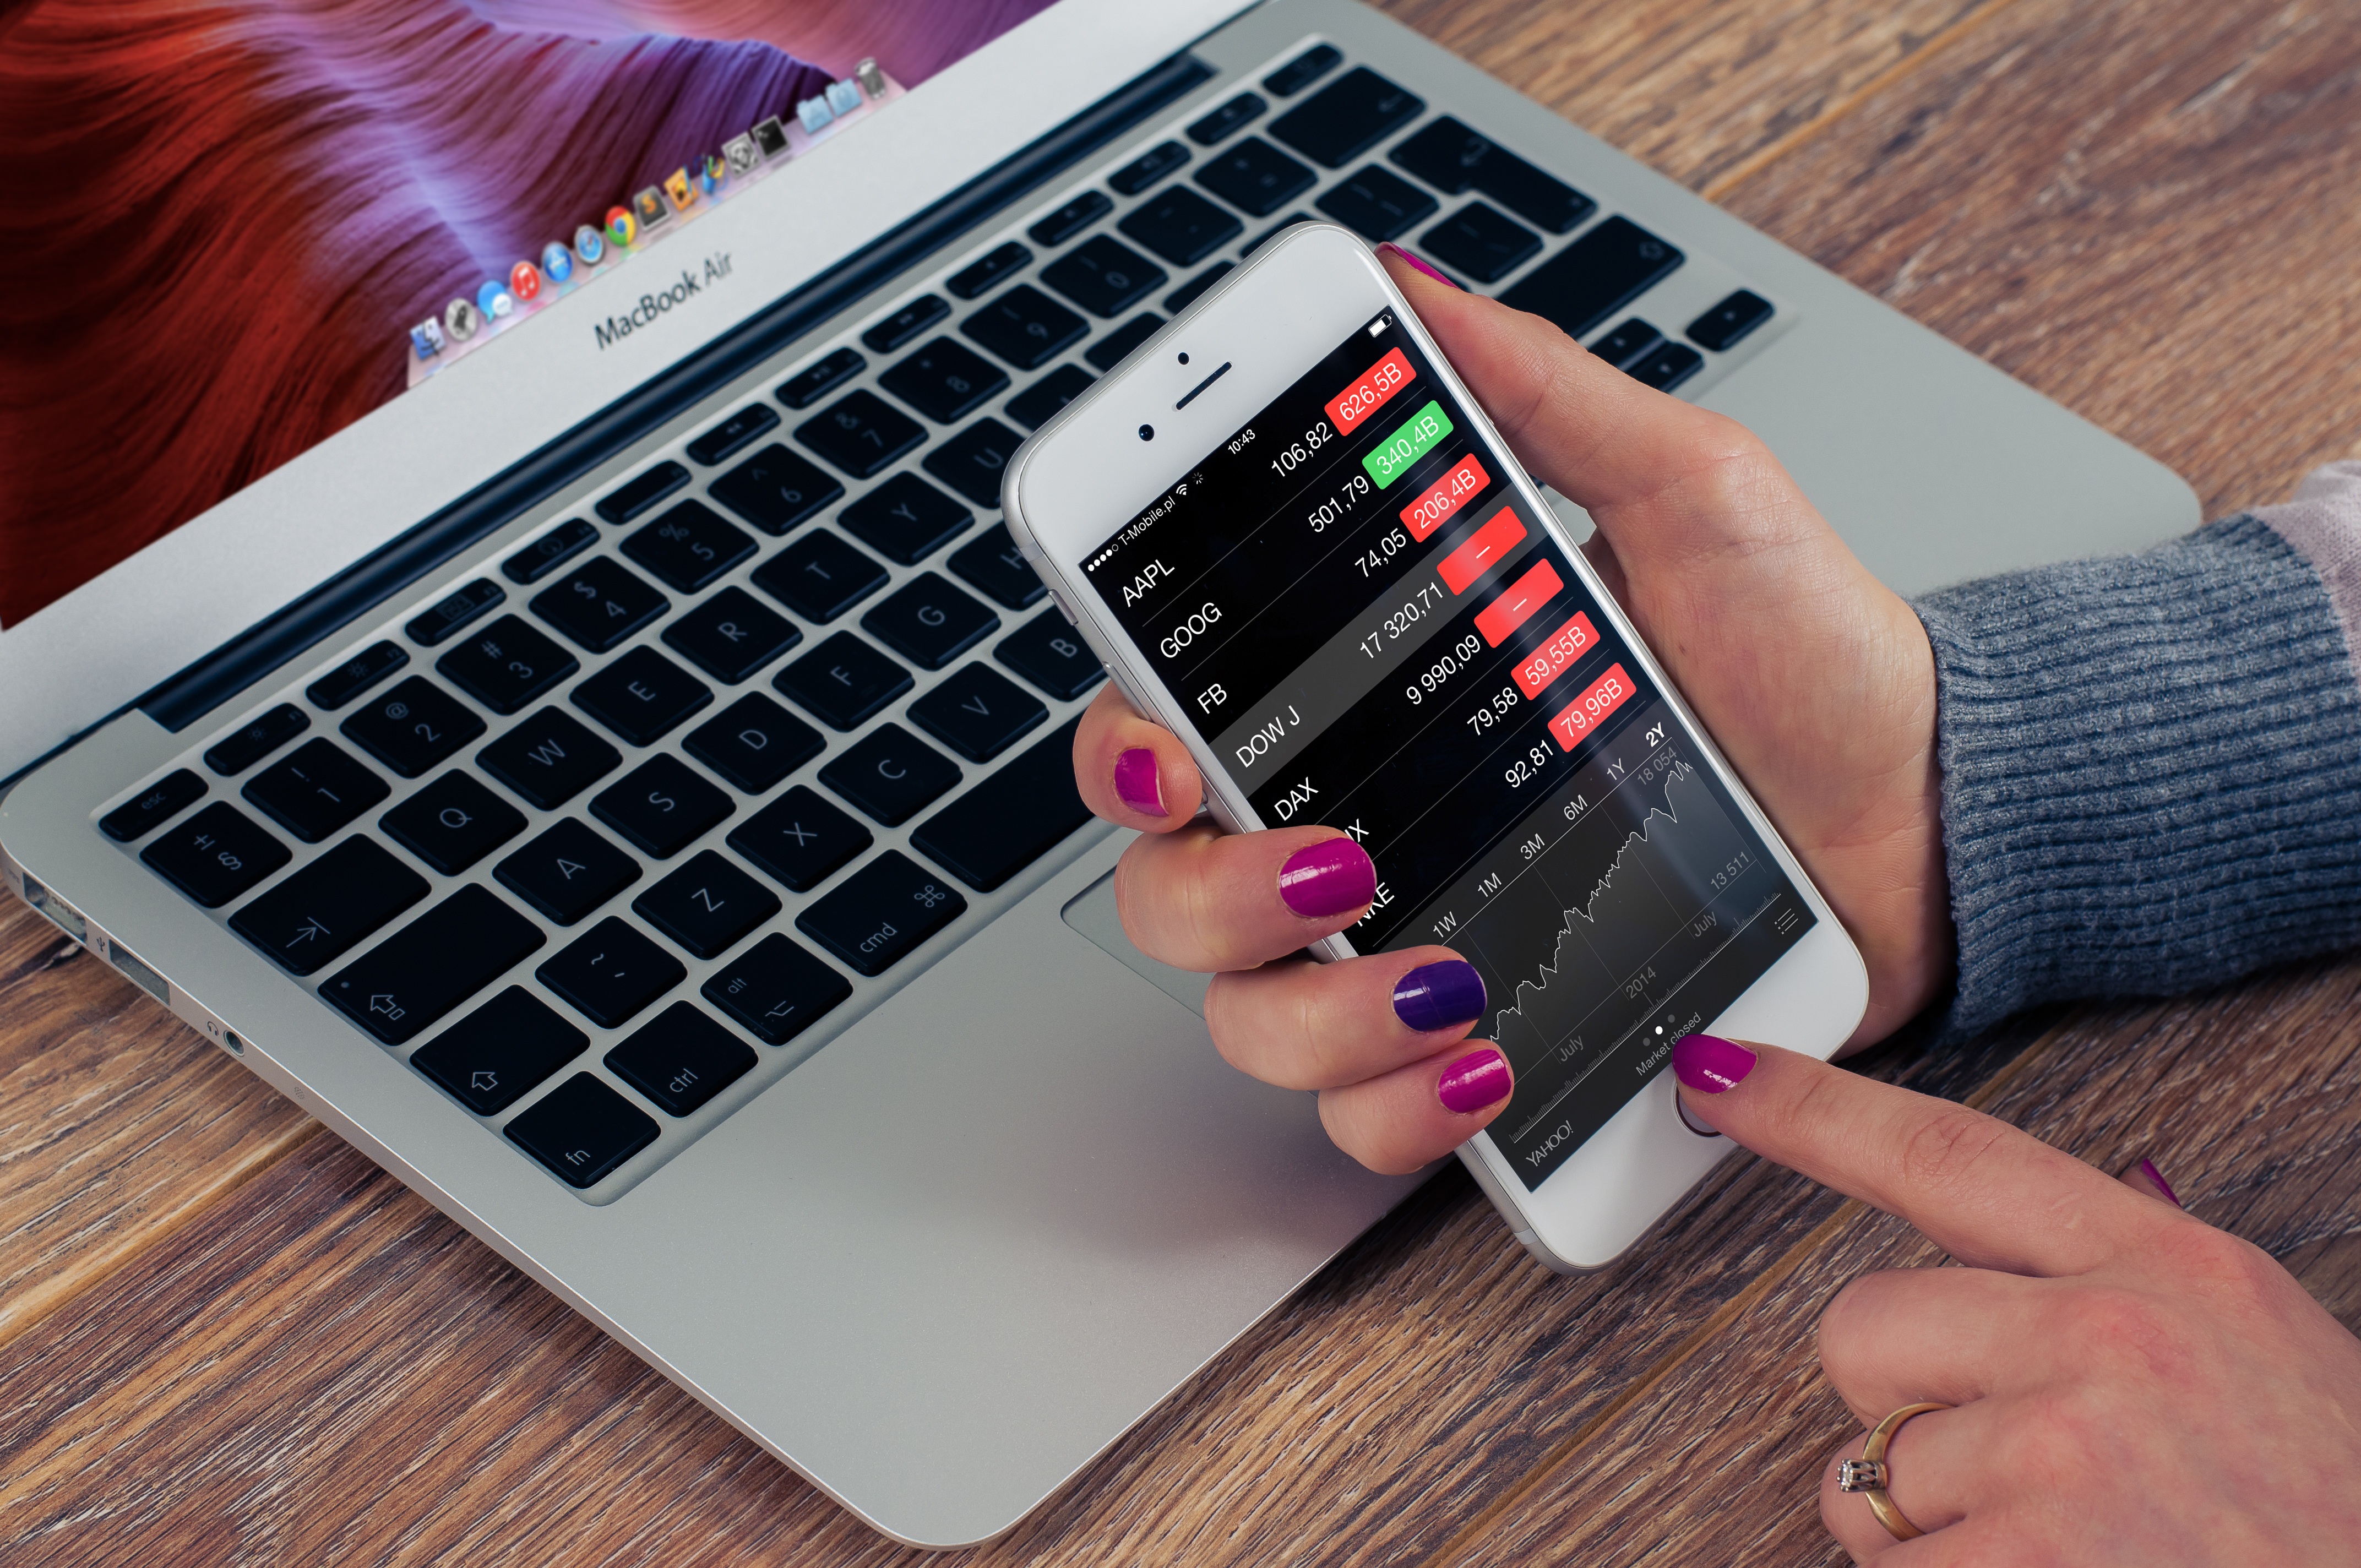
gadget, pink, technology, electronic device, nail, finger, mobile phone, magenta, hand, electronics, smartphone, Material property, portable communications device, communication device, electronic instrument, nail care